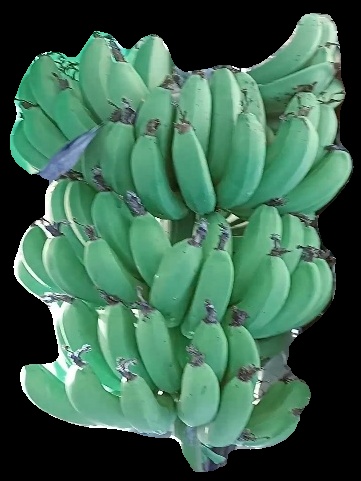
Variety: pachbale
Grade: grade1